Bruno Comparetti

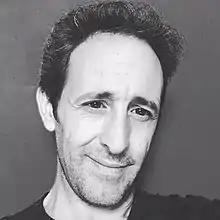
Bruno Comparetti opera singer, tenor

Bruno Comparetti is a contemporary Franco-Sicilian tenor. He studied singing in Barcelona with the Spanish tenor Eduardo Gimenez who taught him the art of bel canto as well as the singing technique inherited from his friend and teacher, Spanish tenor Alfredo Kraus.